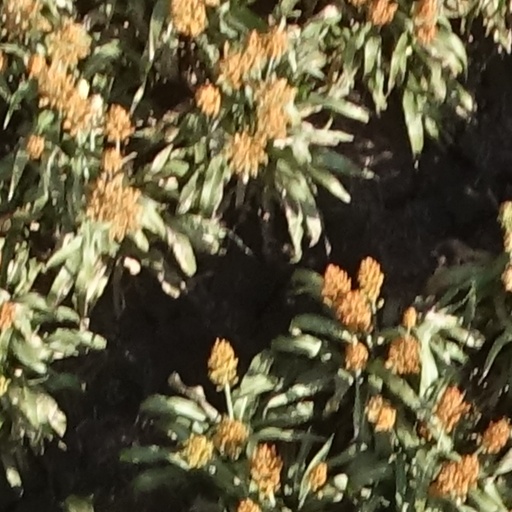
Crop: sorghum